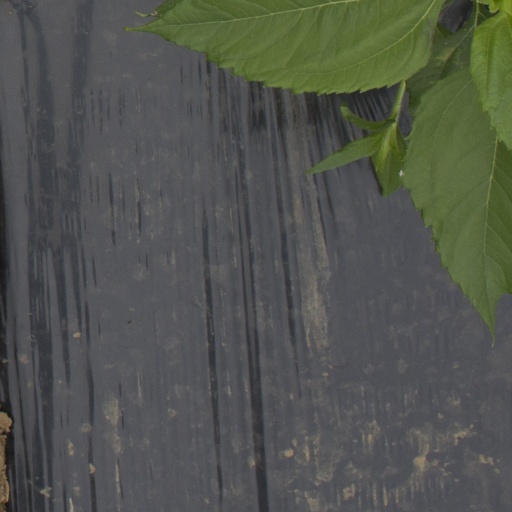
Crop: Jerusalem artichoke